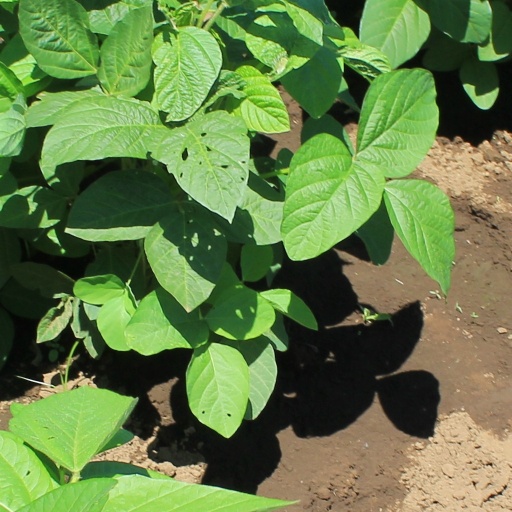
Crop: soybean